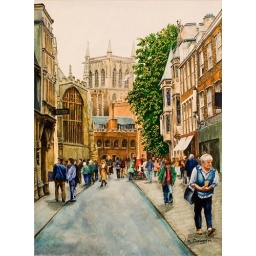
This water colour is my representation of a photo taken by my son Stephen when he lived in the UK.